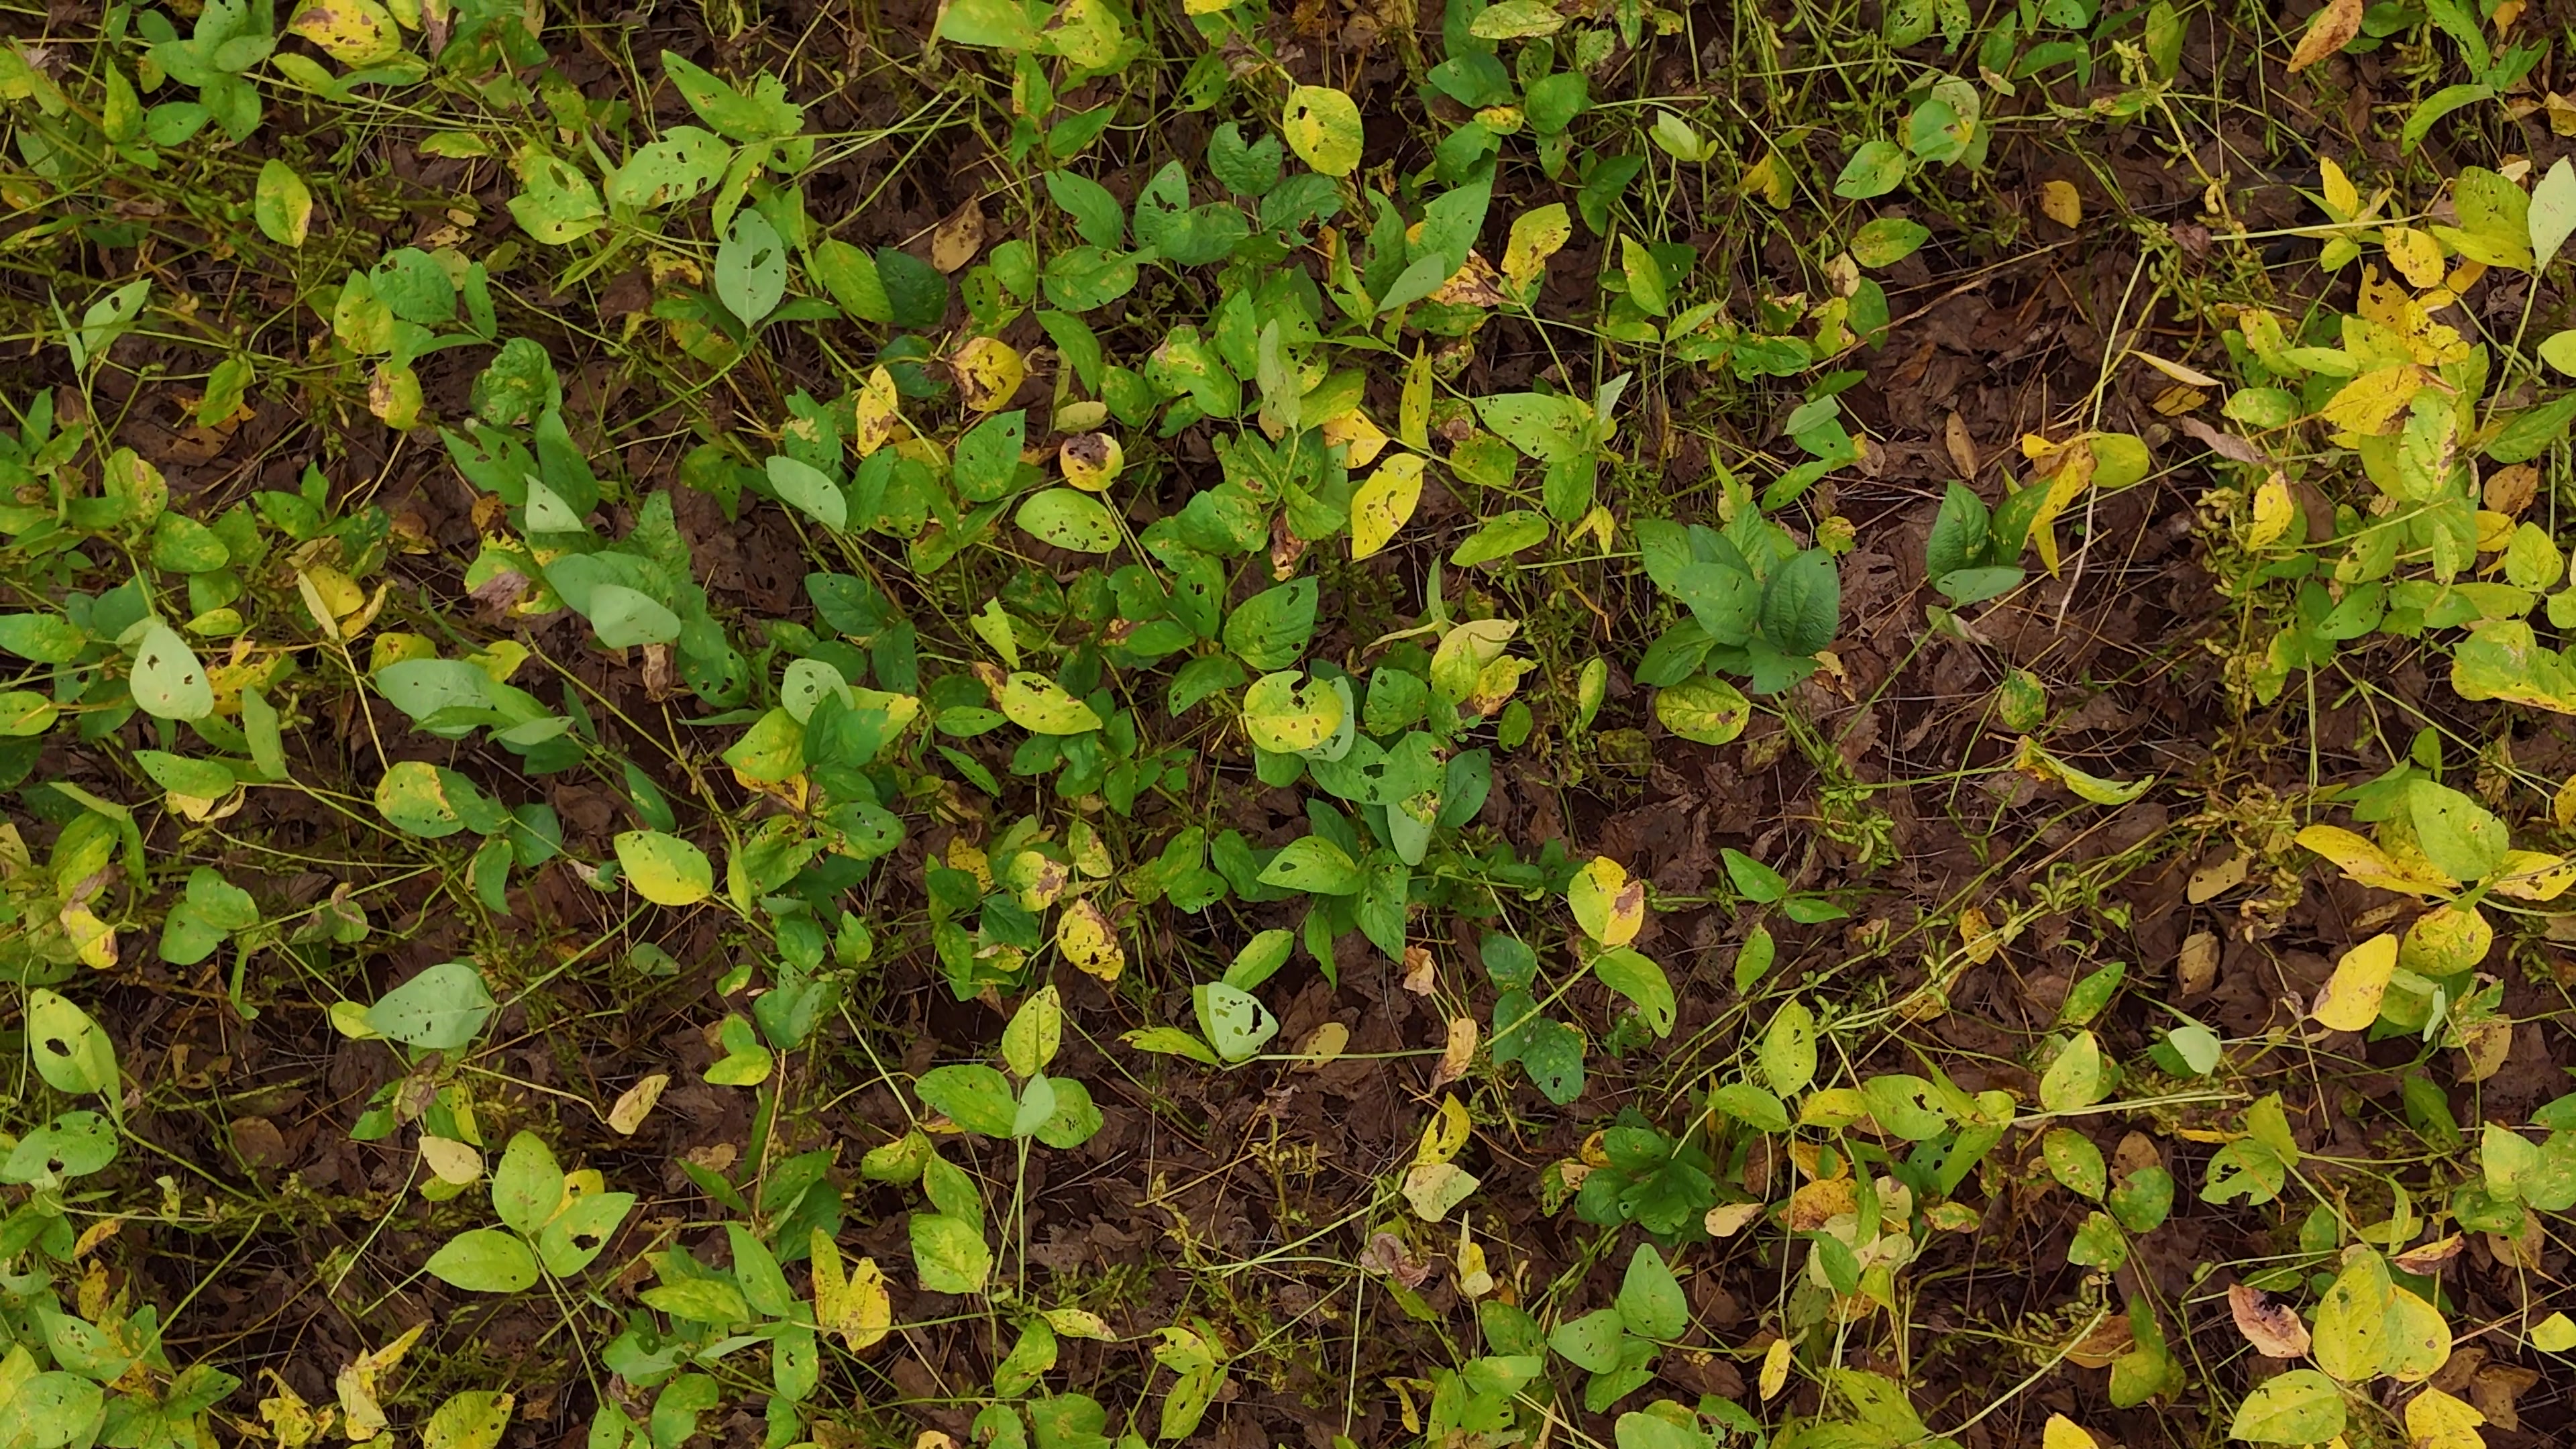
Label: Rust